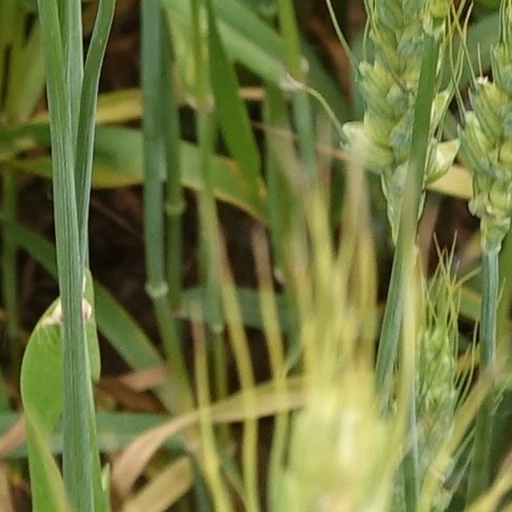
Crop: wheat